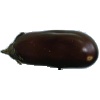
Label: eggplant